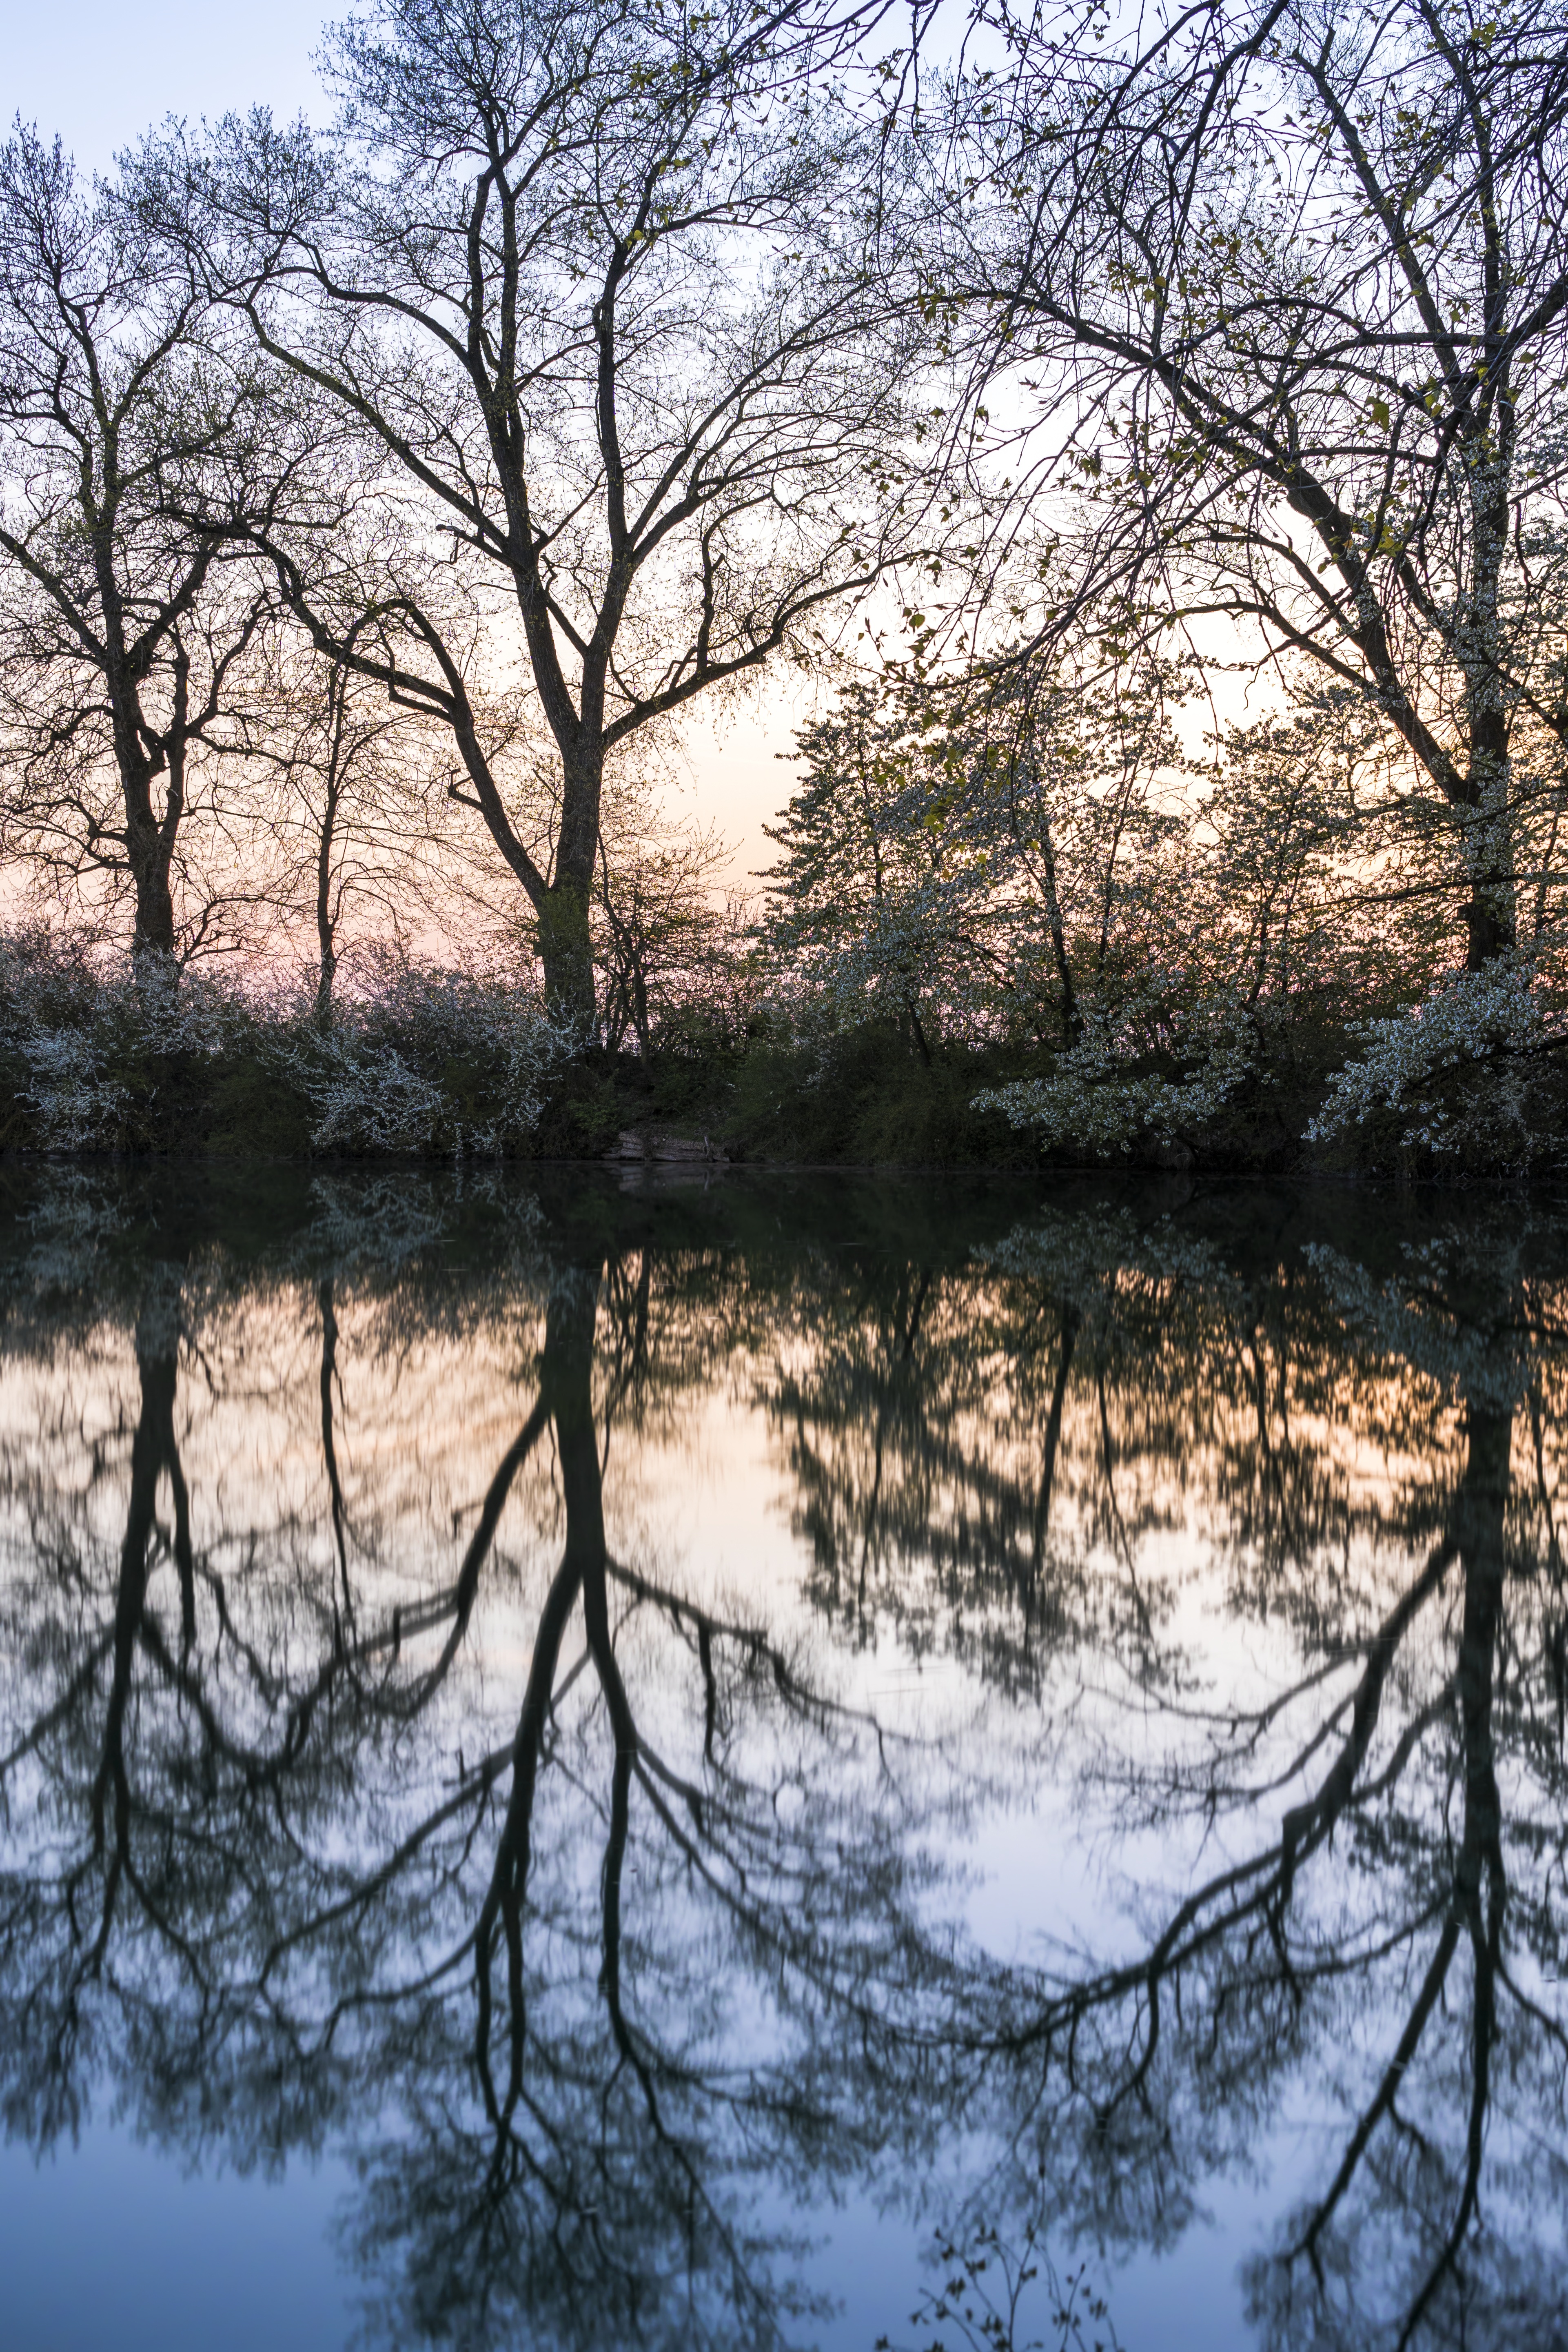
reflection, water, tree, nature, branch, winter, woody plant, sky, waterway, plant, leaf, wetland, morning, spring, bank, river, snow, sunlight, freezing, swamp, pond, bayou, woodland, landscape, lake, evening, watercourse, twig